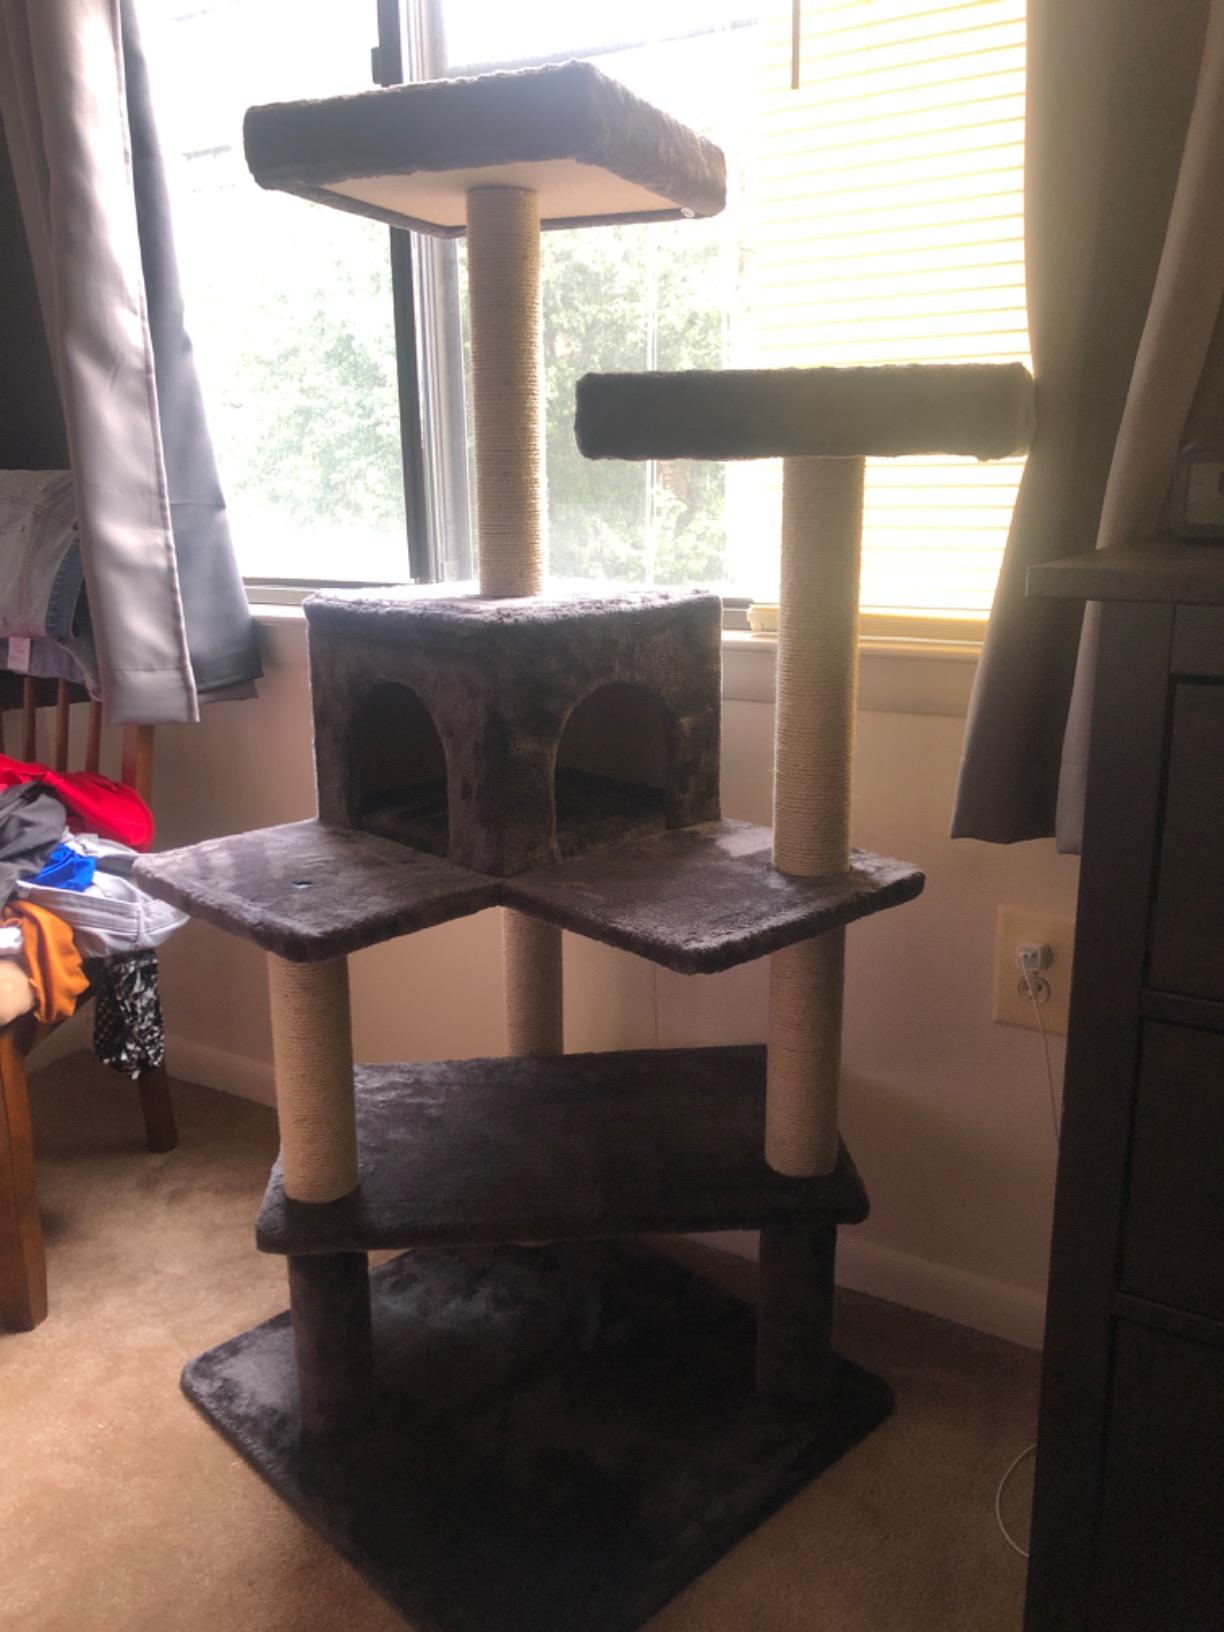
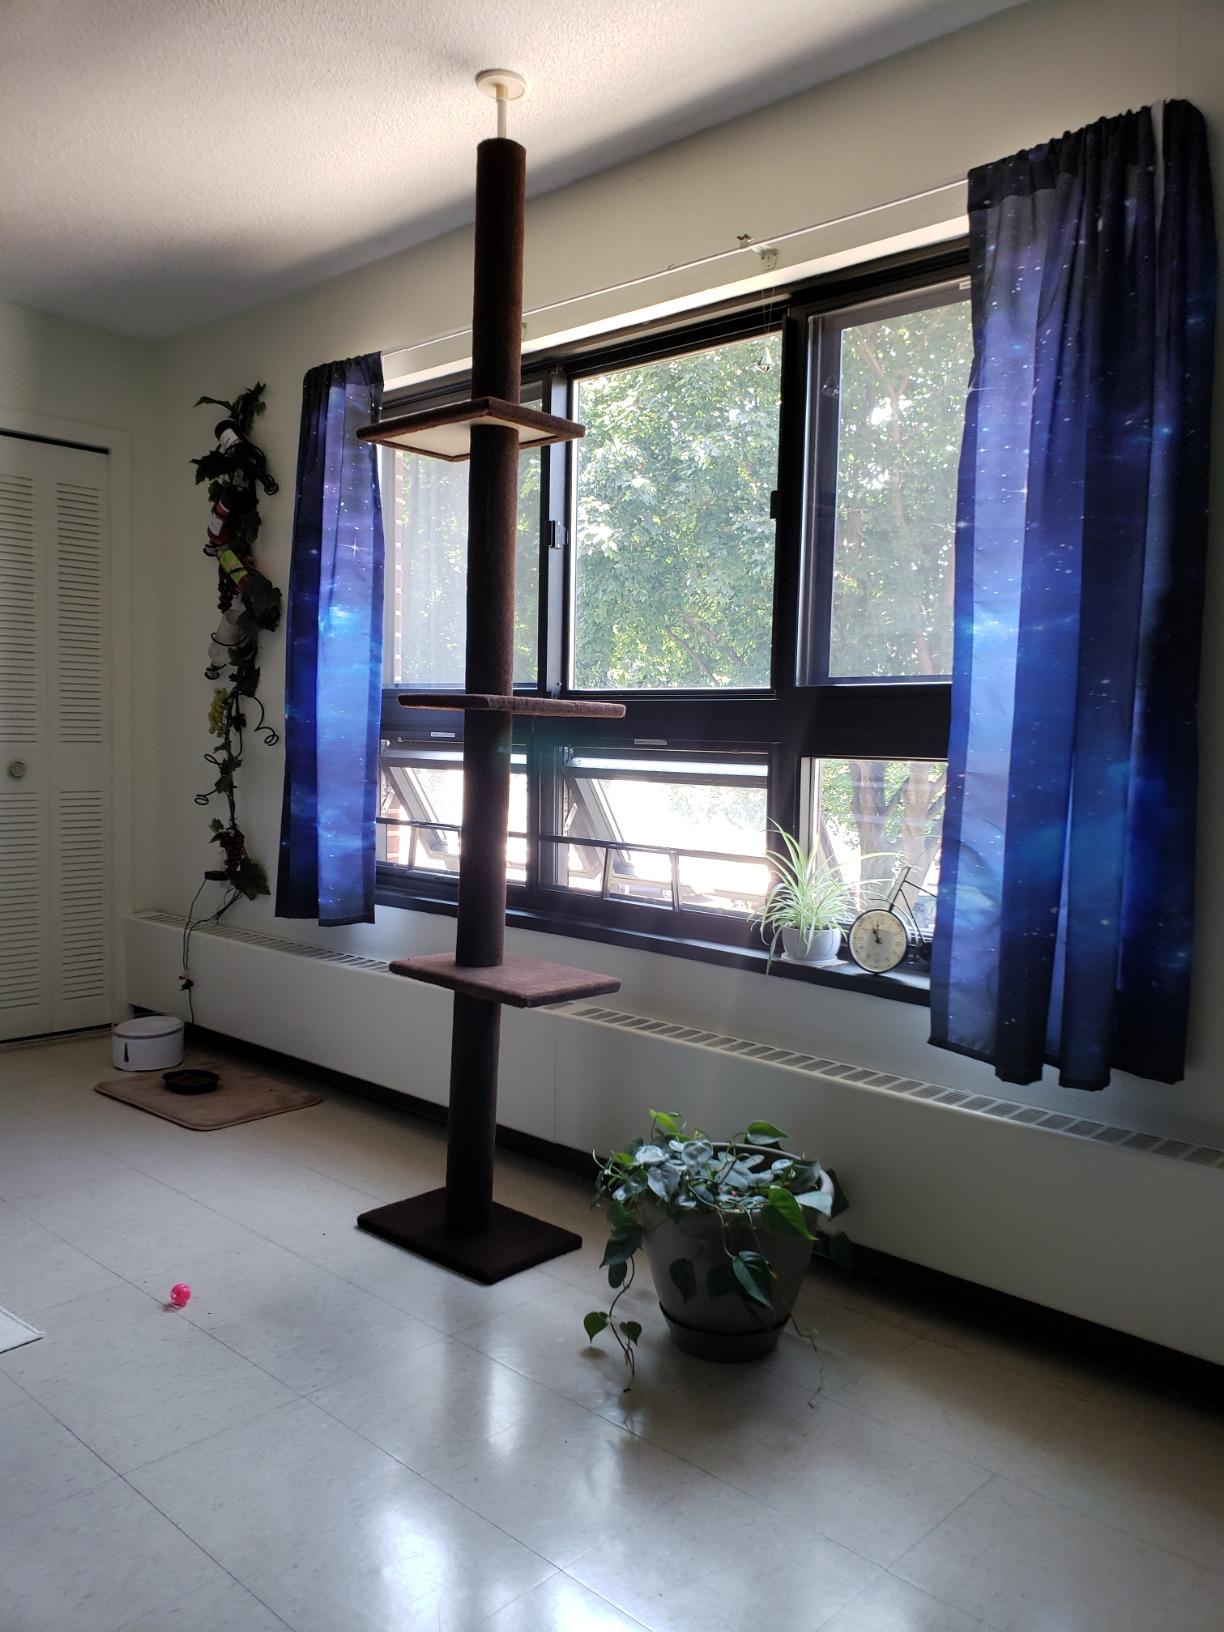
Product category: items_cat tree
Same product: no